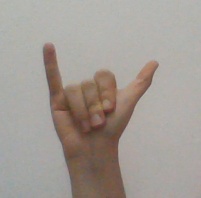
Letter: ya